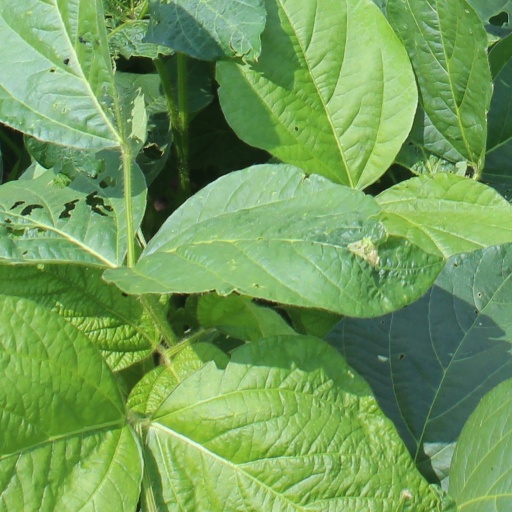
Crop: soybean